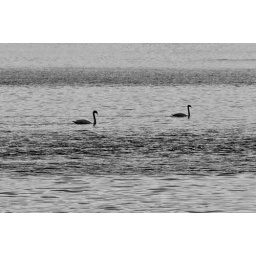
We disovered these two in open water on the river this afternoon.